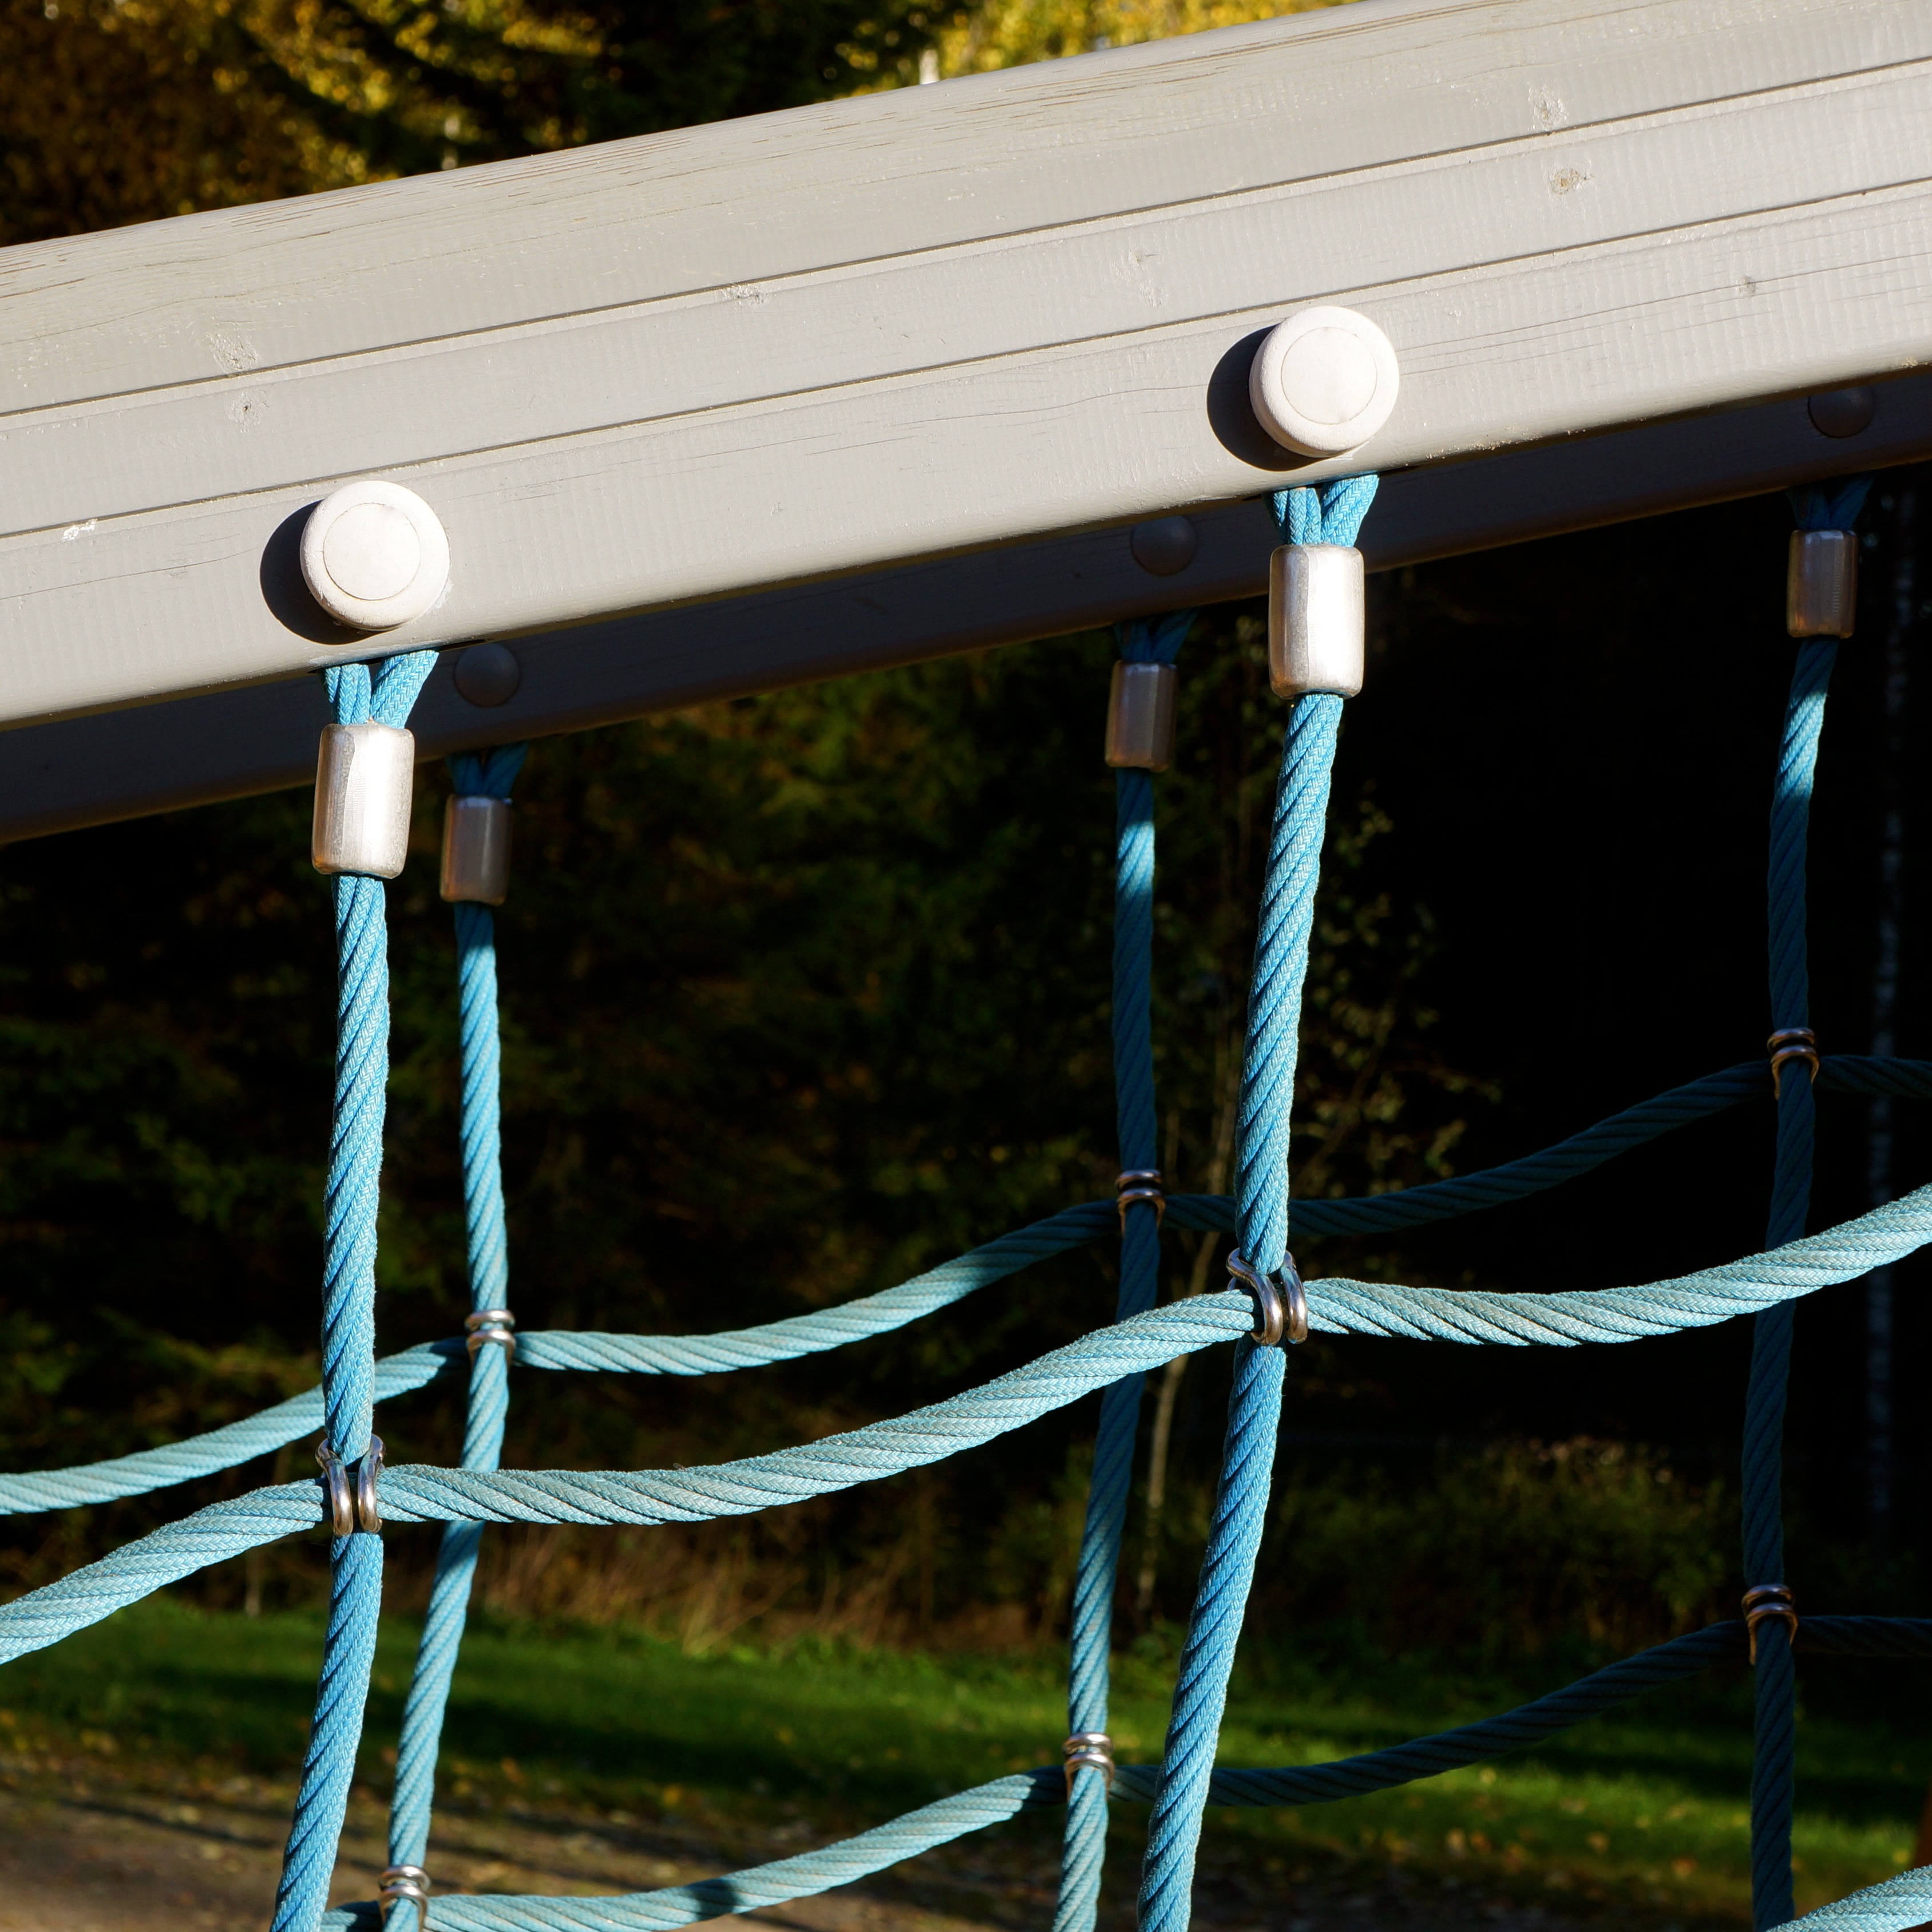
light, green, blue, lighting, playground, shape, for children, outdoor structure, climbing ropes, climbing frame